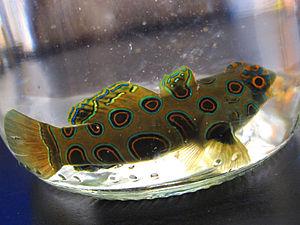
Synchiropus est un genre de poissons de la famille des Callionymidés. Il regroupe les différentes espèces de poissons-mandarins